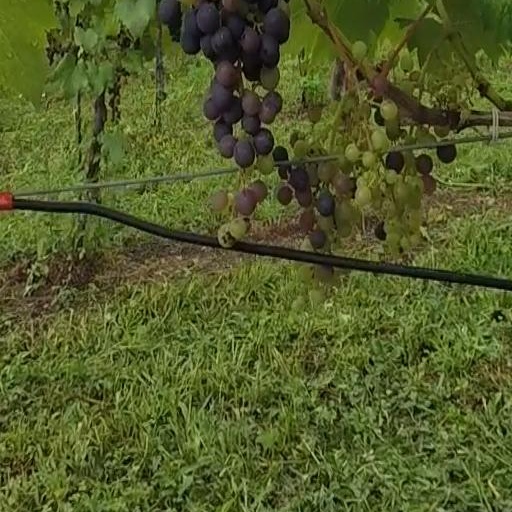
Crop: grape